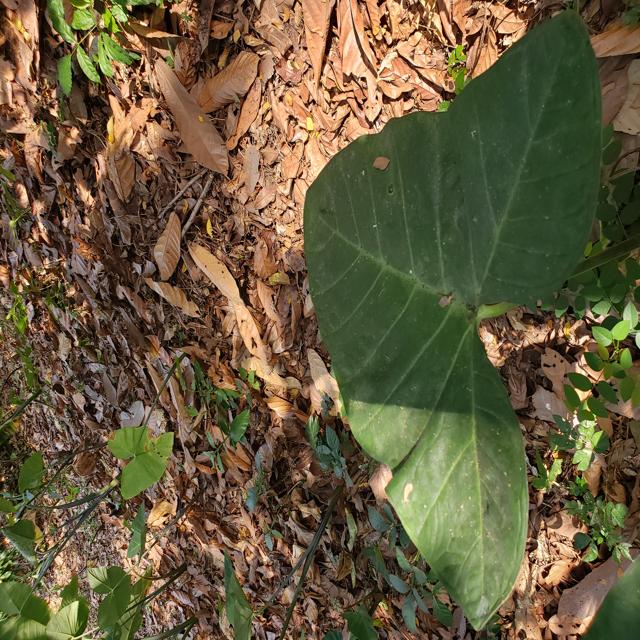
Label: Healthy